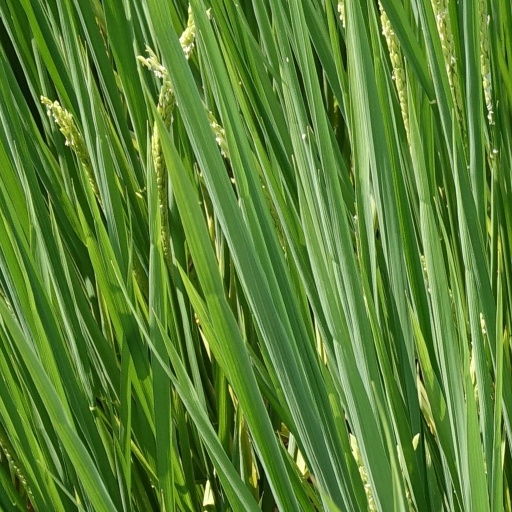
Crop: rice